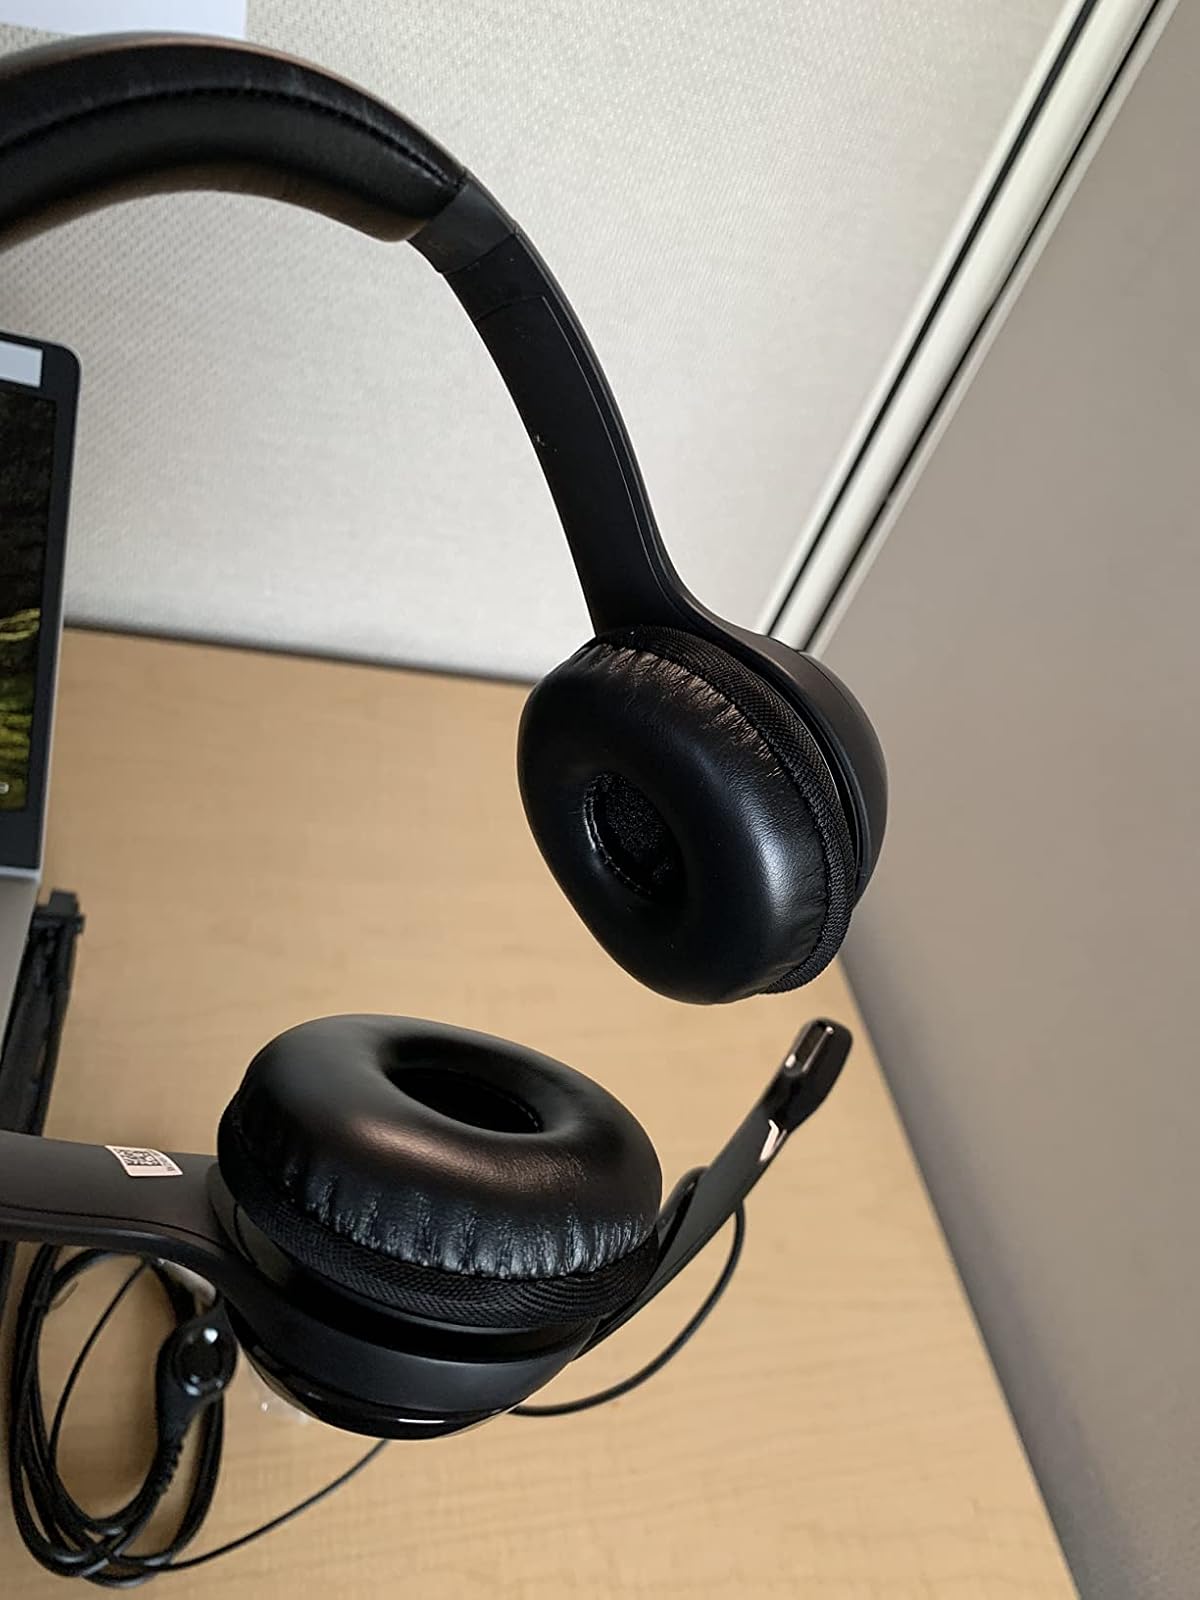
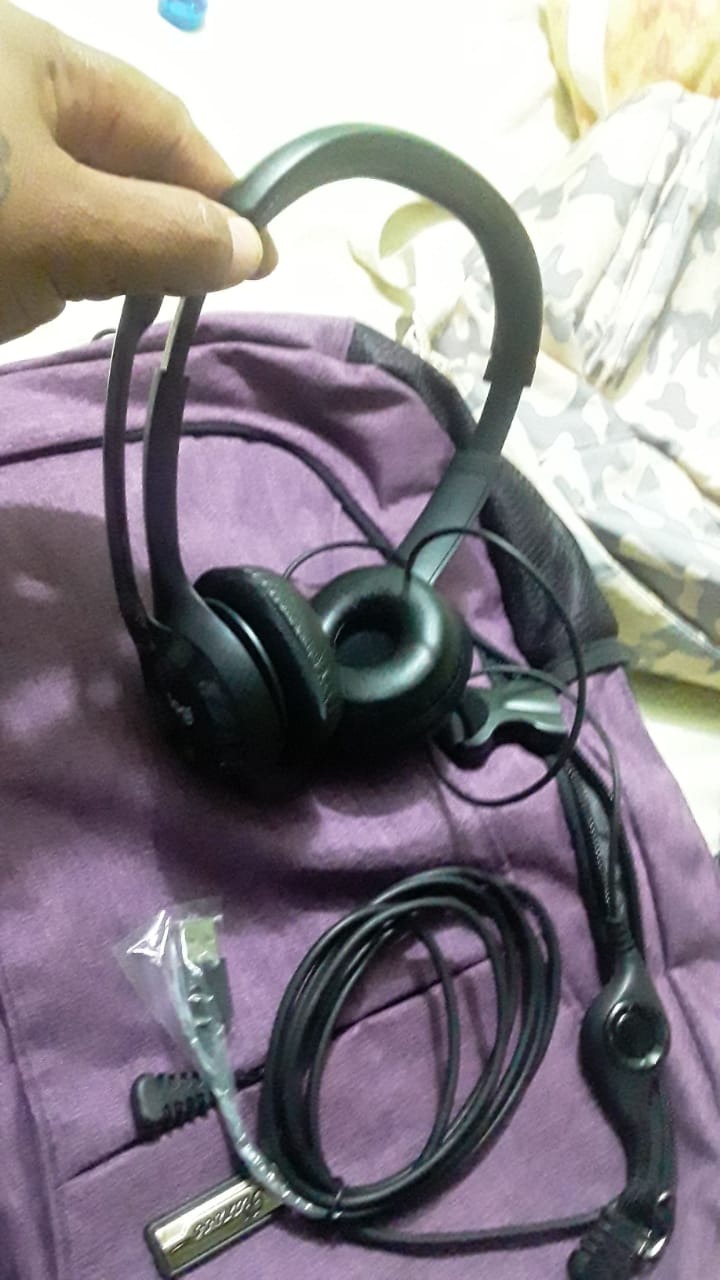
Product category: headphones
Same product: yes